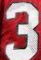
Number: 3